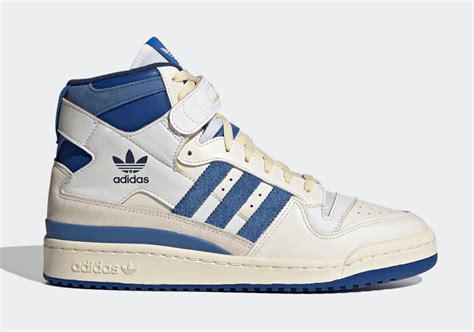
Brand: Adidas
Model: Forum Mid